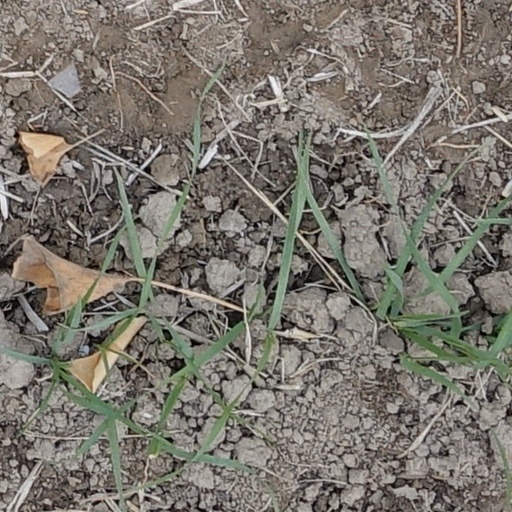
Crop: wheat